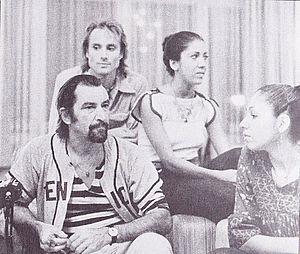
Le festival des arts de Chiraz-Persépolis était un festival d'arts estival qui s'est déroulé chaque année pendant onze ans, de 1967 à 1977, dans la ville de Chiraz et ses alentours, dans la région Pars de l'Iran.
Maurice Béjart, né Maurice-Jean Berger à Marseille le 1ᵉʳ janvier 1927 et mort à Lausanne le 22 novembre 2007, est un danseur et chorégraphe français, naturalisé suisse en 2007. Chorégraphe très impliqué dans le milieu de la danse, il parcourt le monde entier avec sa compagnie le Ballet du xxᵉ siècle, créée en 1960 à Bruxelles. Il a été membre de l'Académie des beaux-arts française de 1994 jusqu'à sa mort.